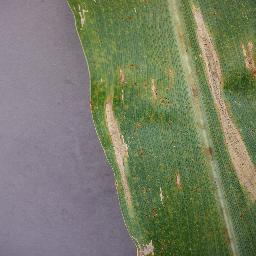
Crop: corn
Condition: (maize)_northern_blight